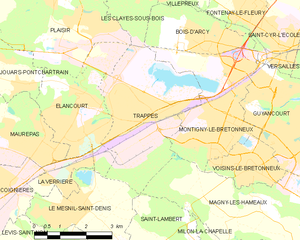
Carte des communes françaises Trappes